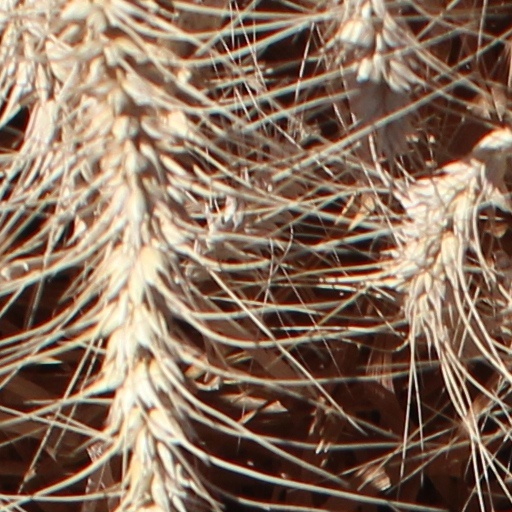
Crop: wheat